Mauro-Roman Kingdom

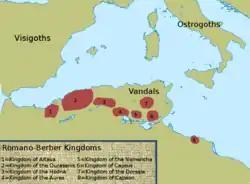
Map depicting later Romano-Berber Kingdoms of northern Africa, from left to right; Altava, Ouarsenis, Hodna, Aurès, Nemencha, Capsus, Dorsale and Cabaon.

Altava remained the capital of a romanized Berber kingdom, though the Kingdom of Altava was significantly smaller in size than the Kingdom of Masuna and Garmul had been. In the late fifth and early sixth century, Christianity grew to be the fully dominant religion in the Berber Altava kingdom, with syncretic influences from the traditional Berber religion. A new church was built in the capital Altava in this period. Altava and the other regional kingdoms, the Kingdom of Ouarsenis and the Kingdom of the Hodna, also saw an economic rise and the construction of several new churches and fortifications. Though the Eastern Roman Praetorian Prefecture of Africa and the later Exarchate of Africa saw some further Berber rebellions, these were put down and many Berber tribes were accepted as "foederati", as they had been many times in the past.